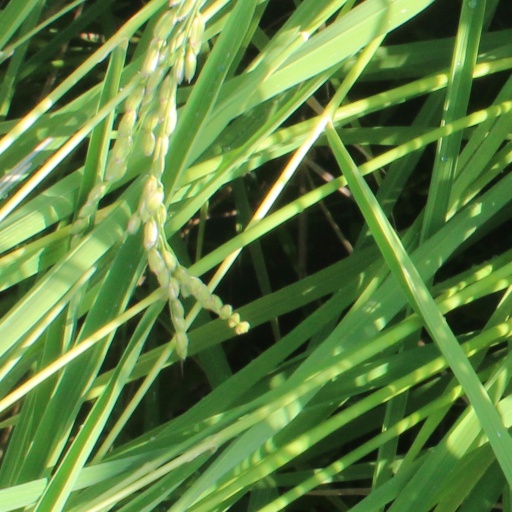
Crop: rice